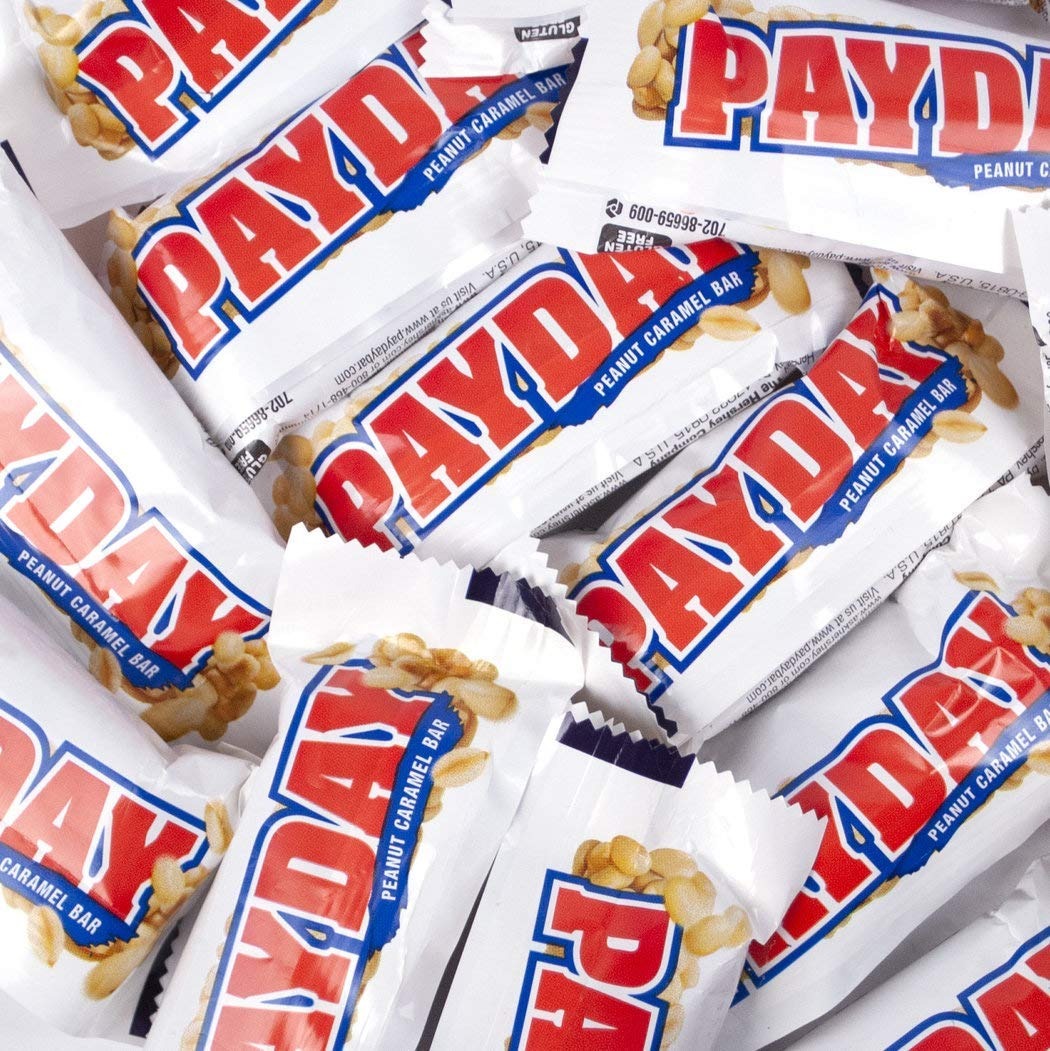
Item Name: PayDay Snack Size Candy Bars 11.6oz Bag (approx 16 pcs), 4 Pack
Value: 46.4
Unit: Ounce

Price: 22.99